Demographics of Cornwall

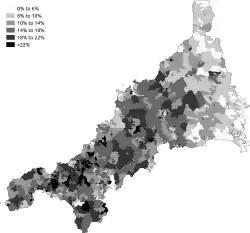
The percentage of respondents who gave "Cornish" as an answer to the National Identity question in the 2011 census.

Cornwall has the 4th-highest proportion of people who say they are pagan in England and Wales.